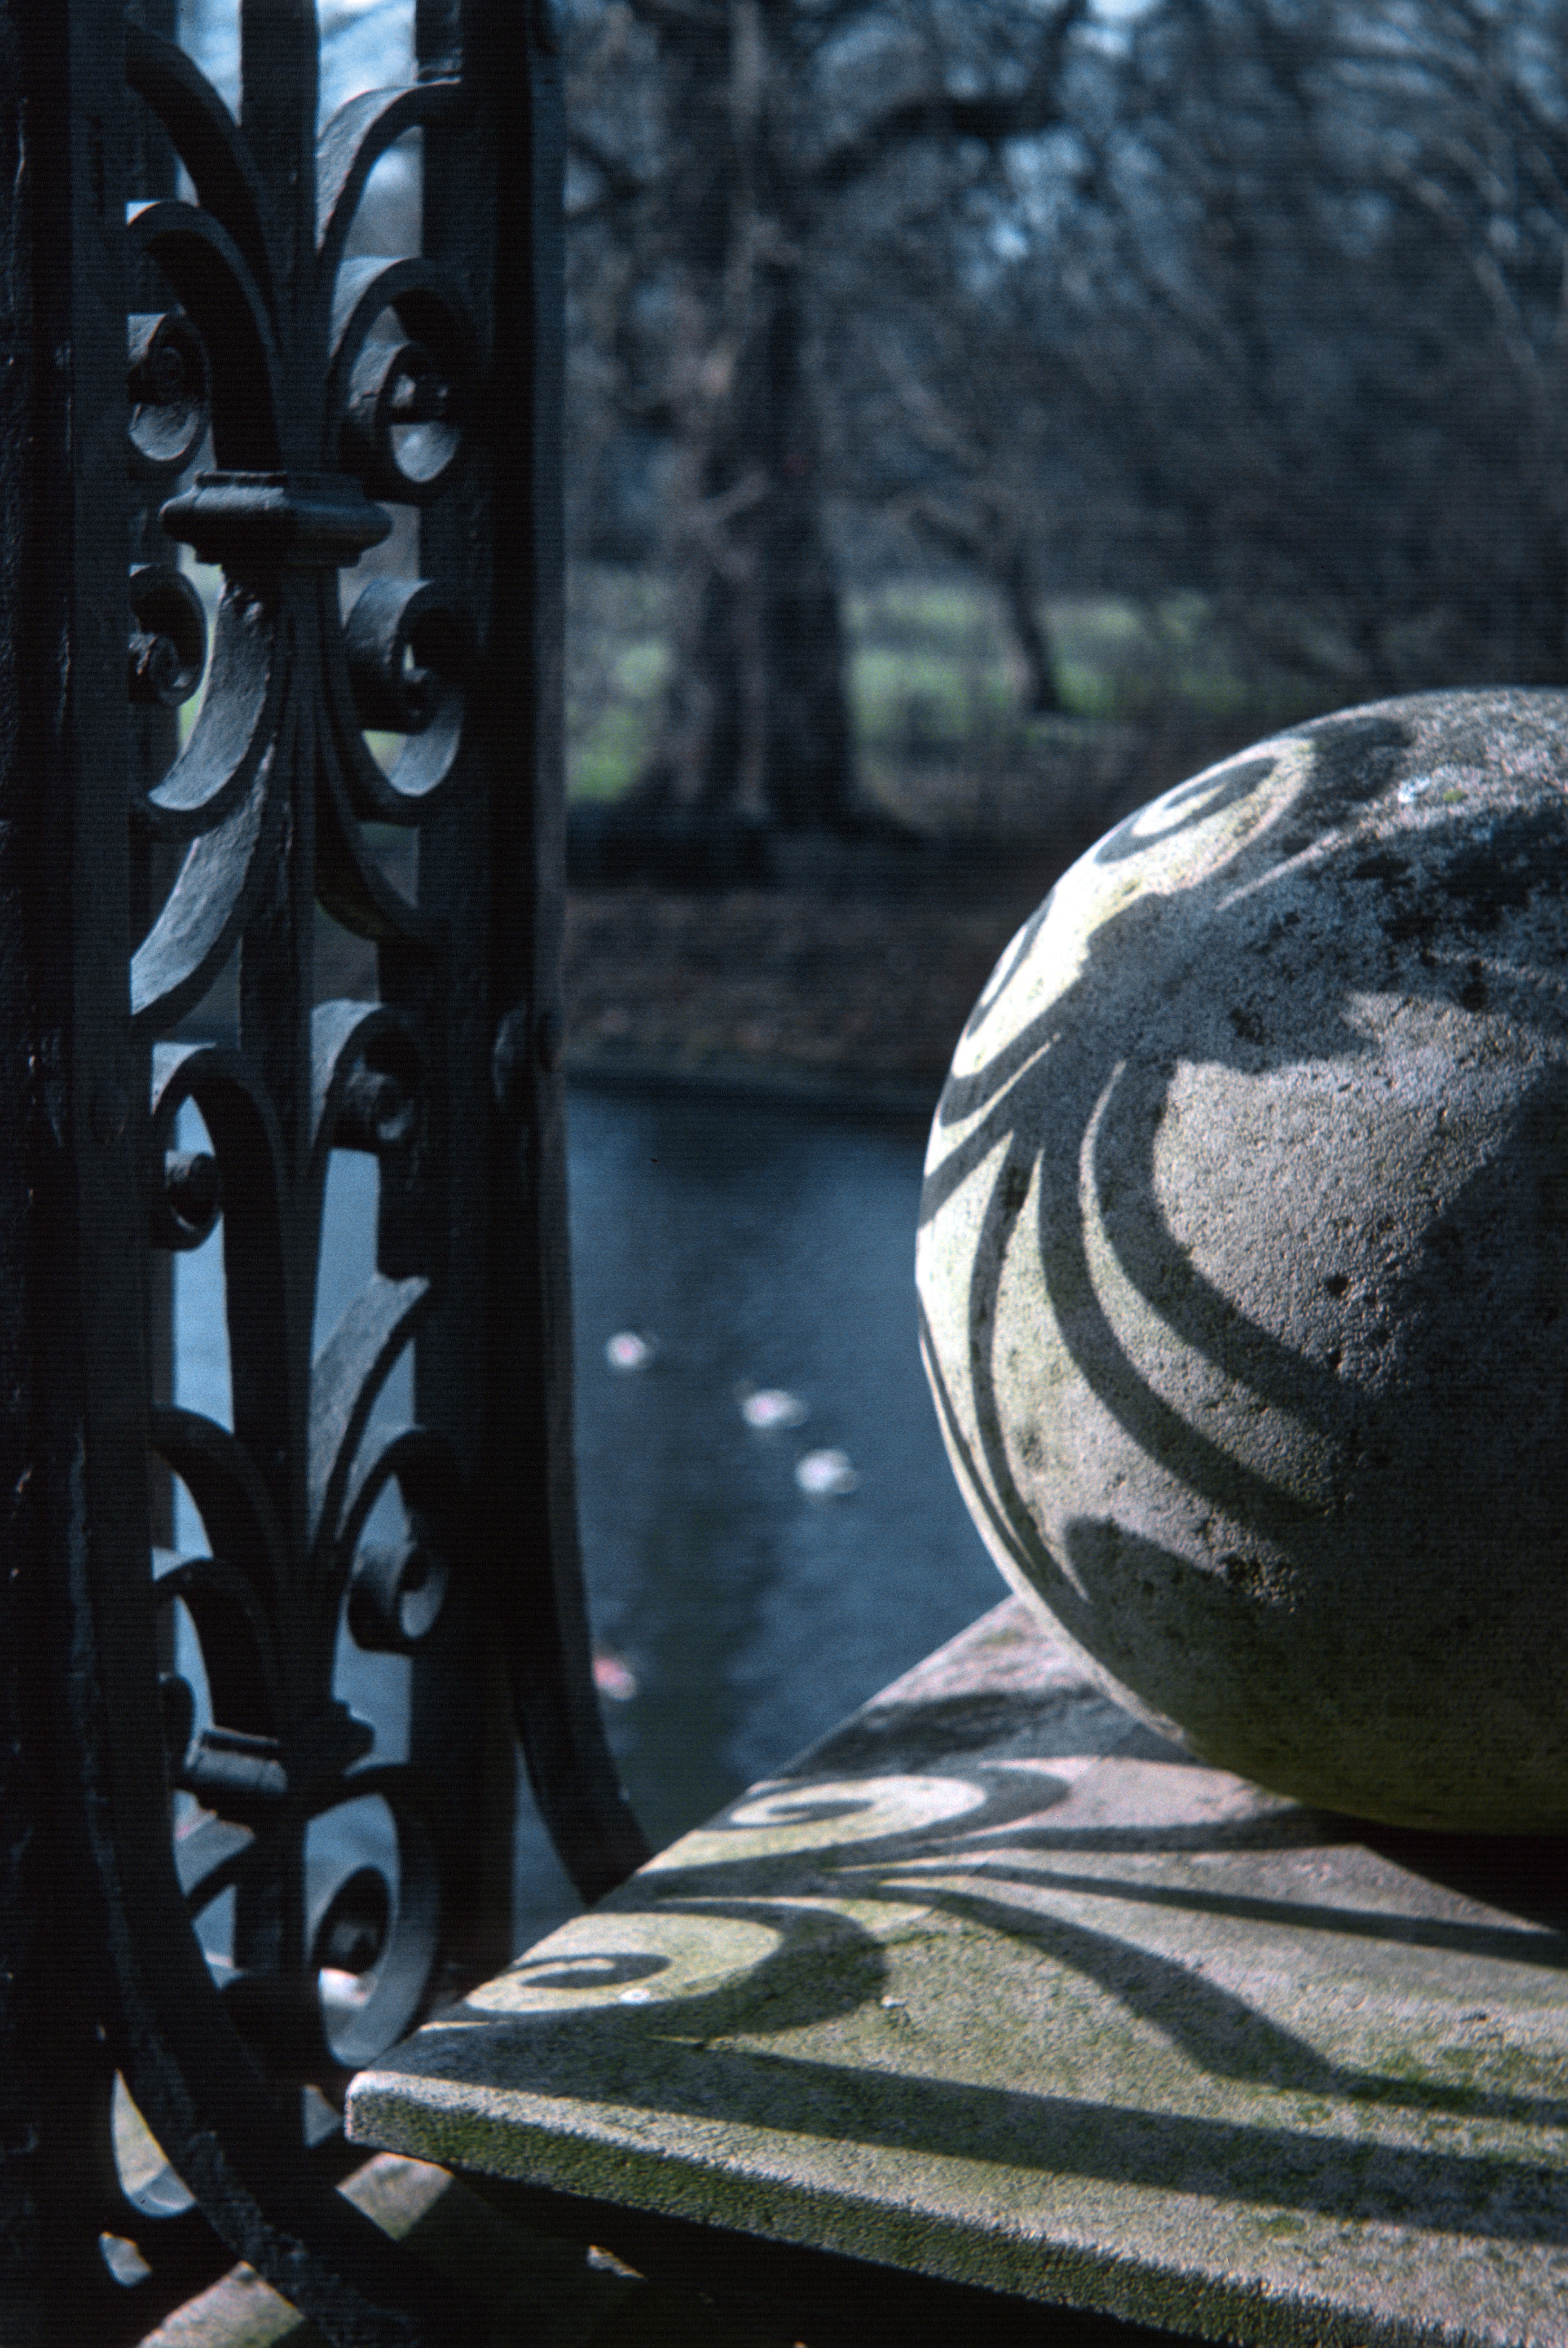
tree, rock, snow, winter, light, wood, bridge, sunlight, leaf, window, river, stone, green, autumn, shadow, darkness, black, season, material, sculpture, art, shadows, university, cambridge, shape, college, wrought iron